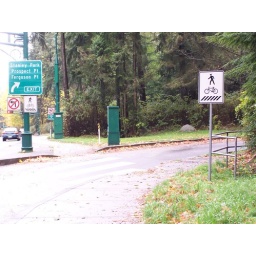
A bike and ped crossing sign in Stanley Park alerts motorists to a shared crosswalk.